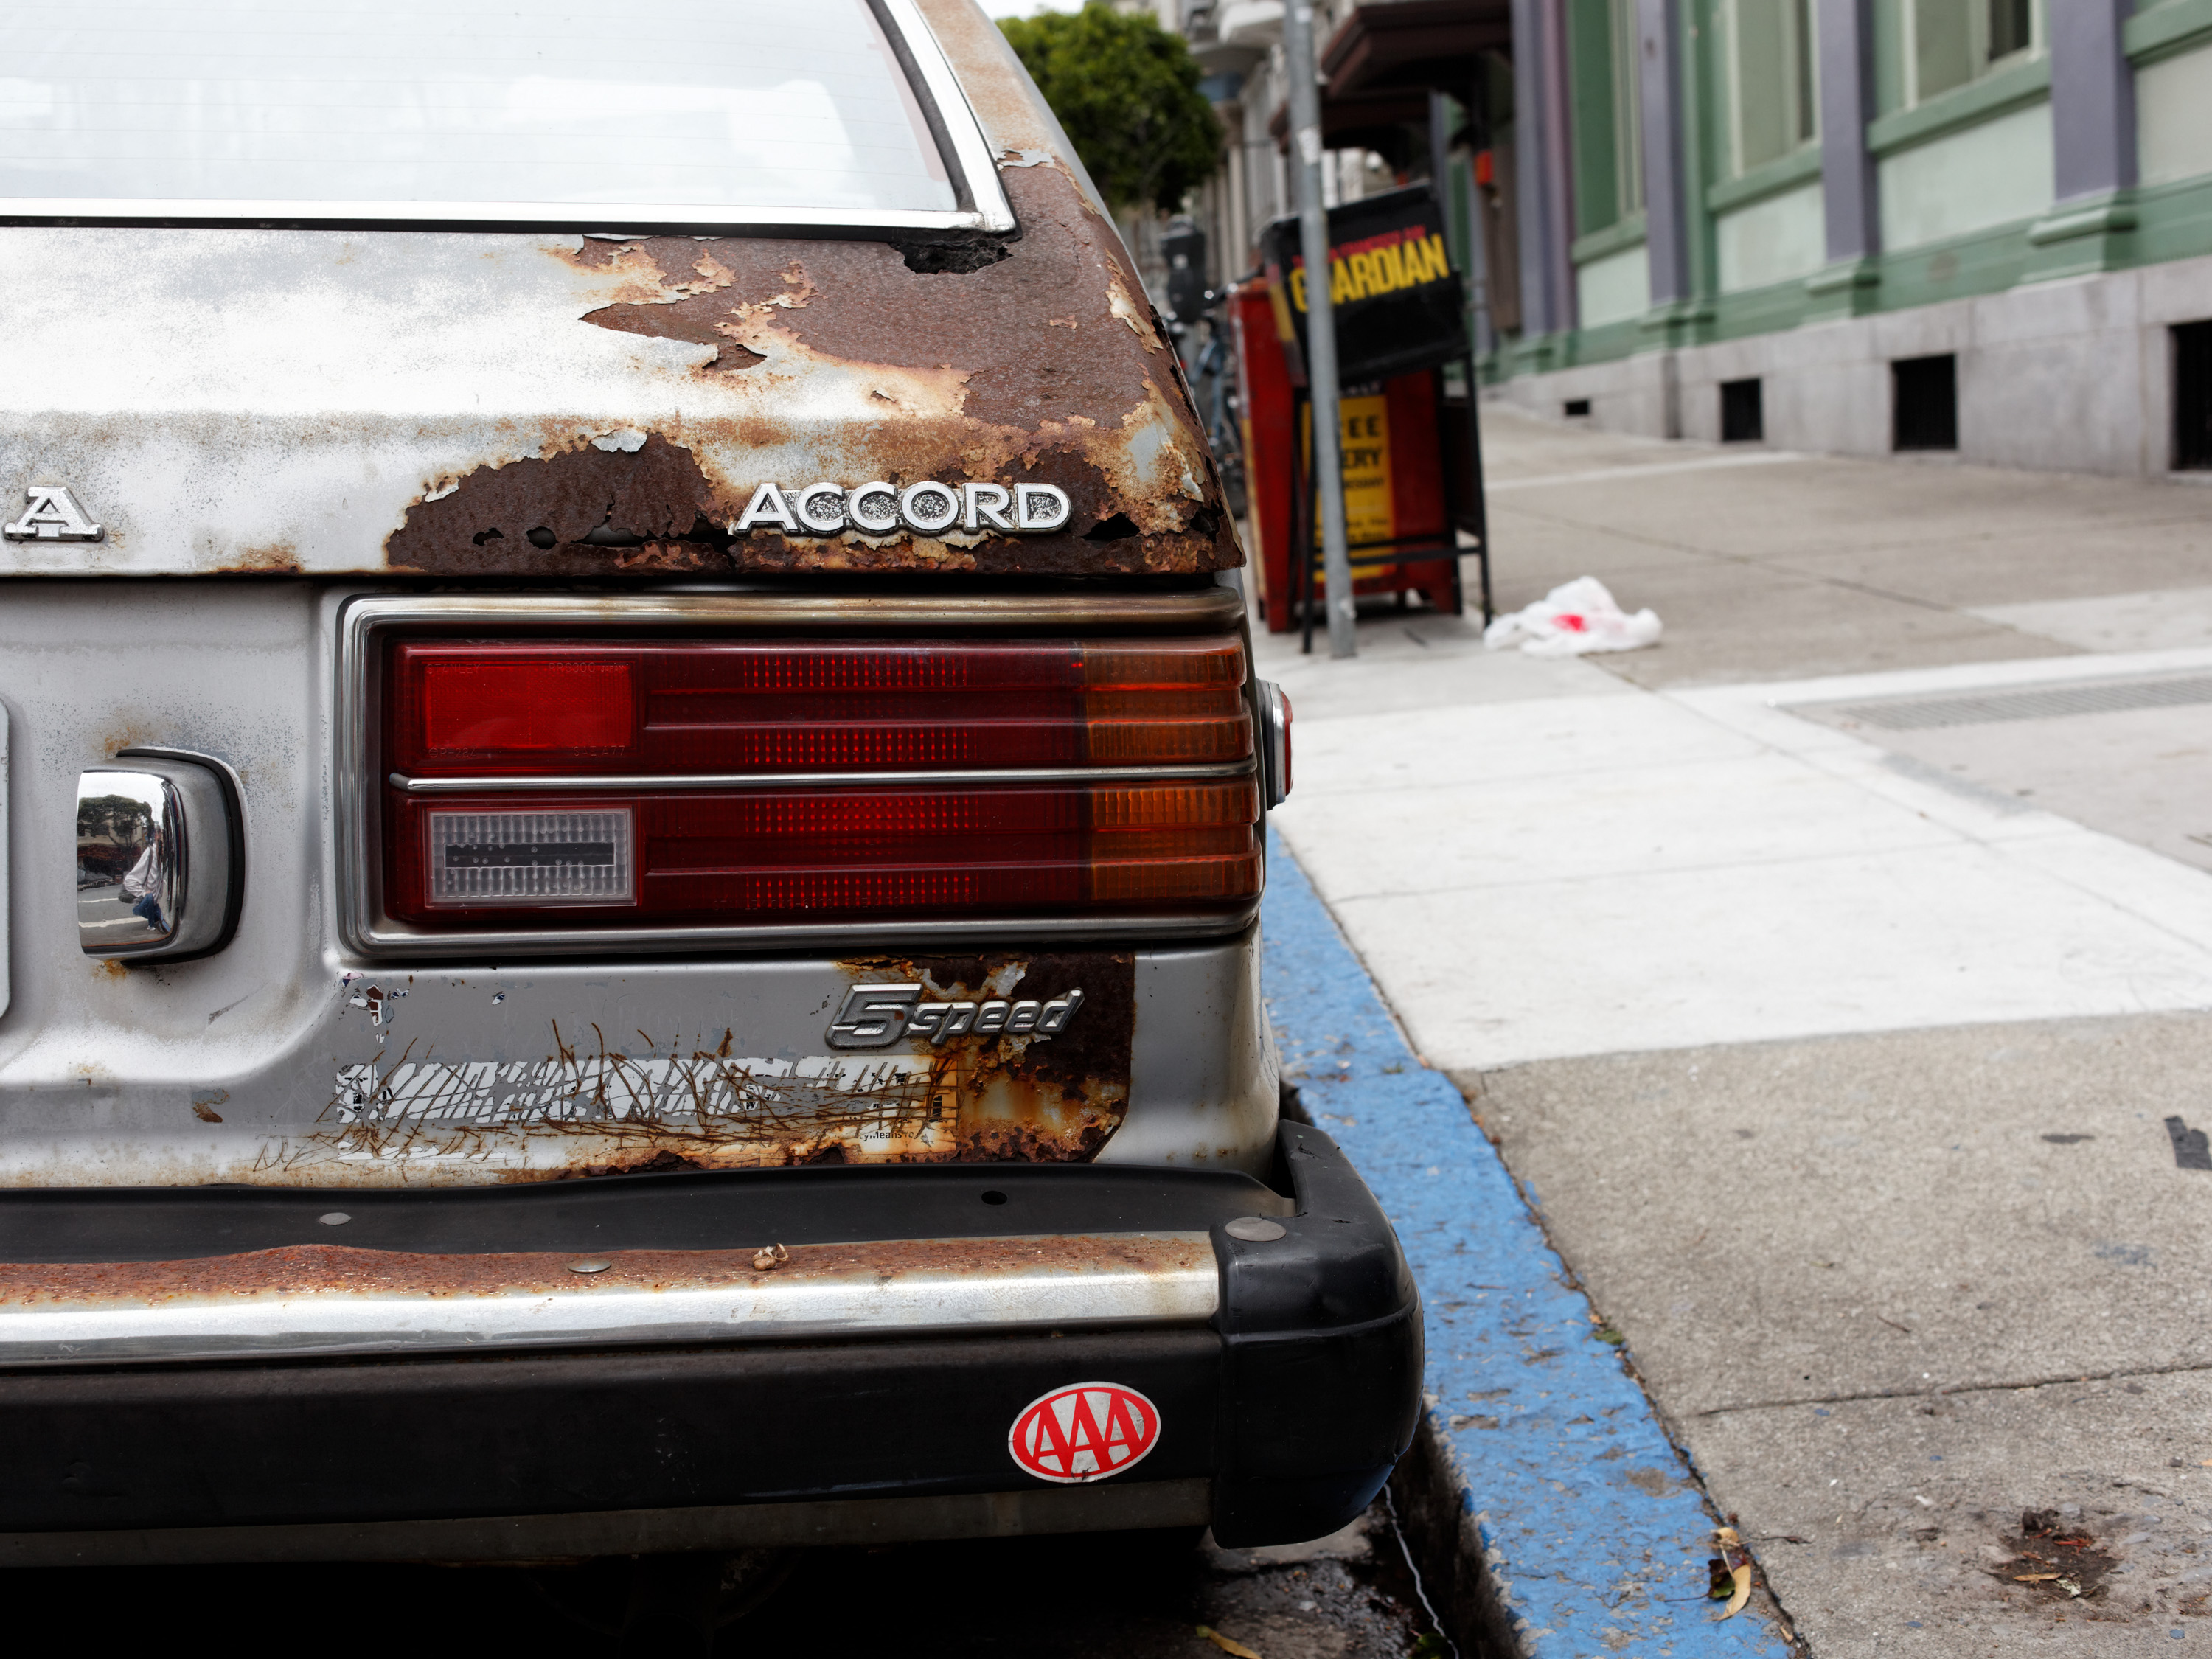
street, car, wheel, sidewalk, jeep, urban, rust, vehicle, decay, vintage car, bumper, sanfrancisco, sedan, honda, classic, accord, sport utility vehicle, land vehicle, automobile make, automotive exterior, vehicle registration plate